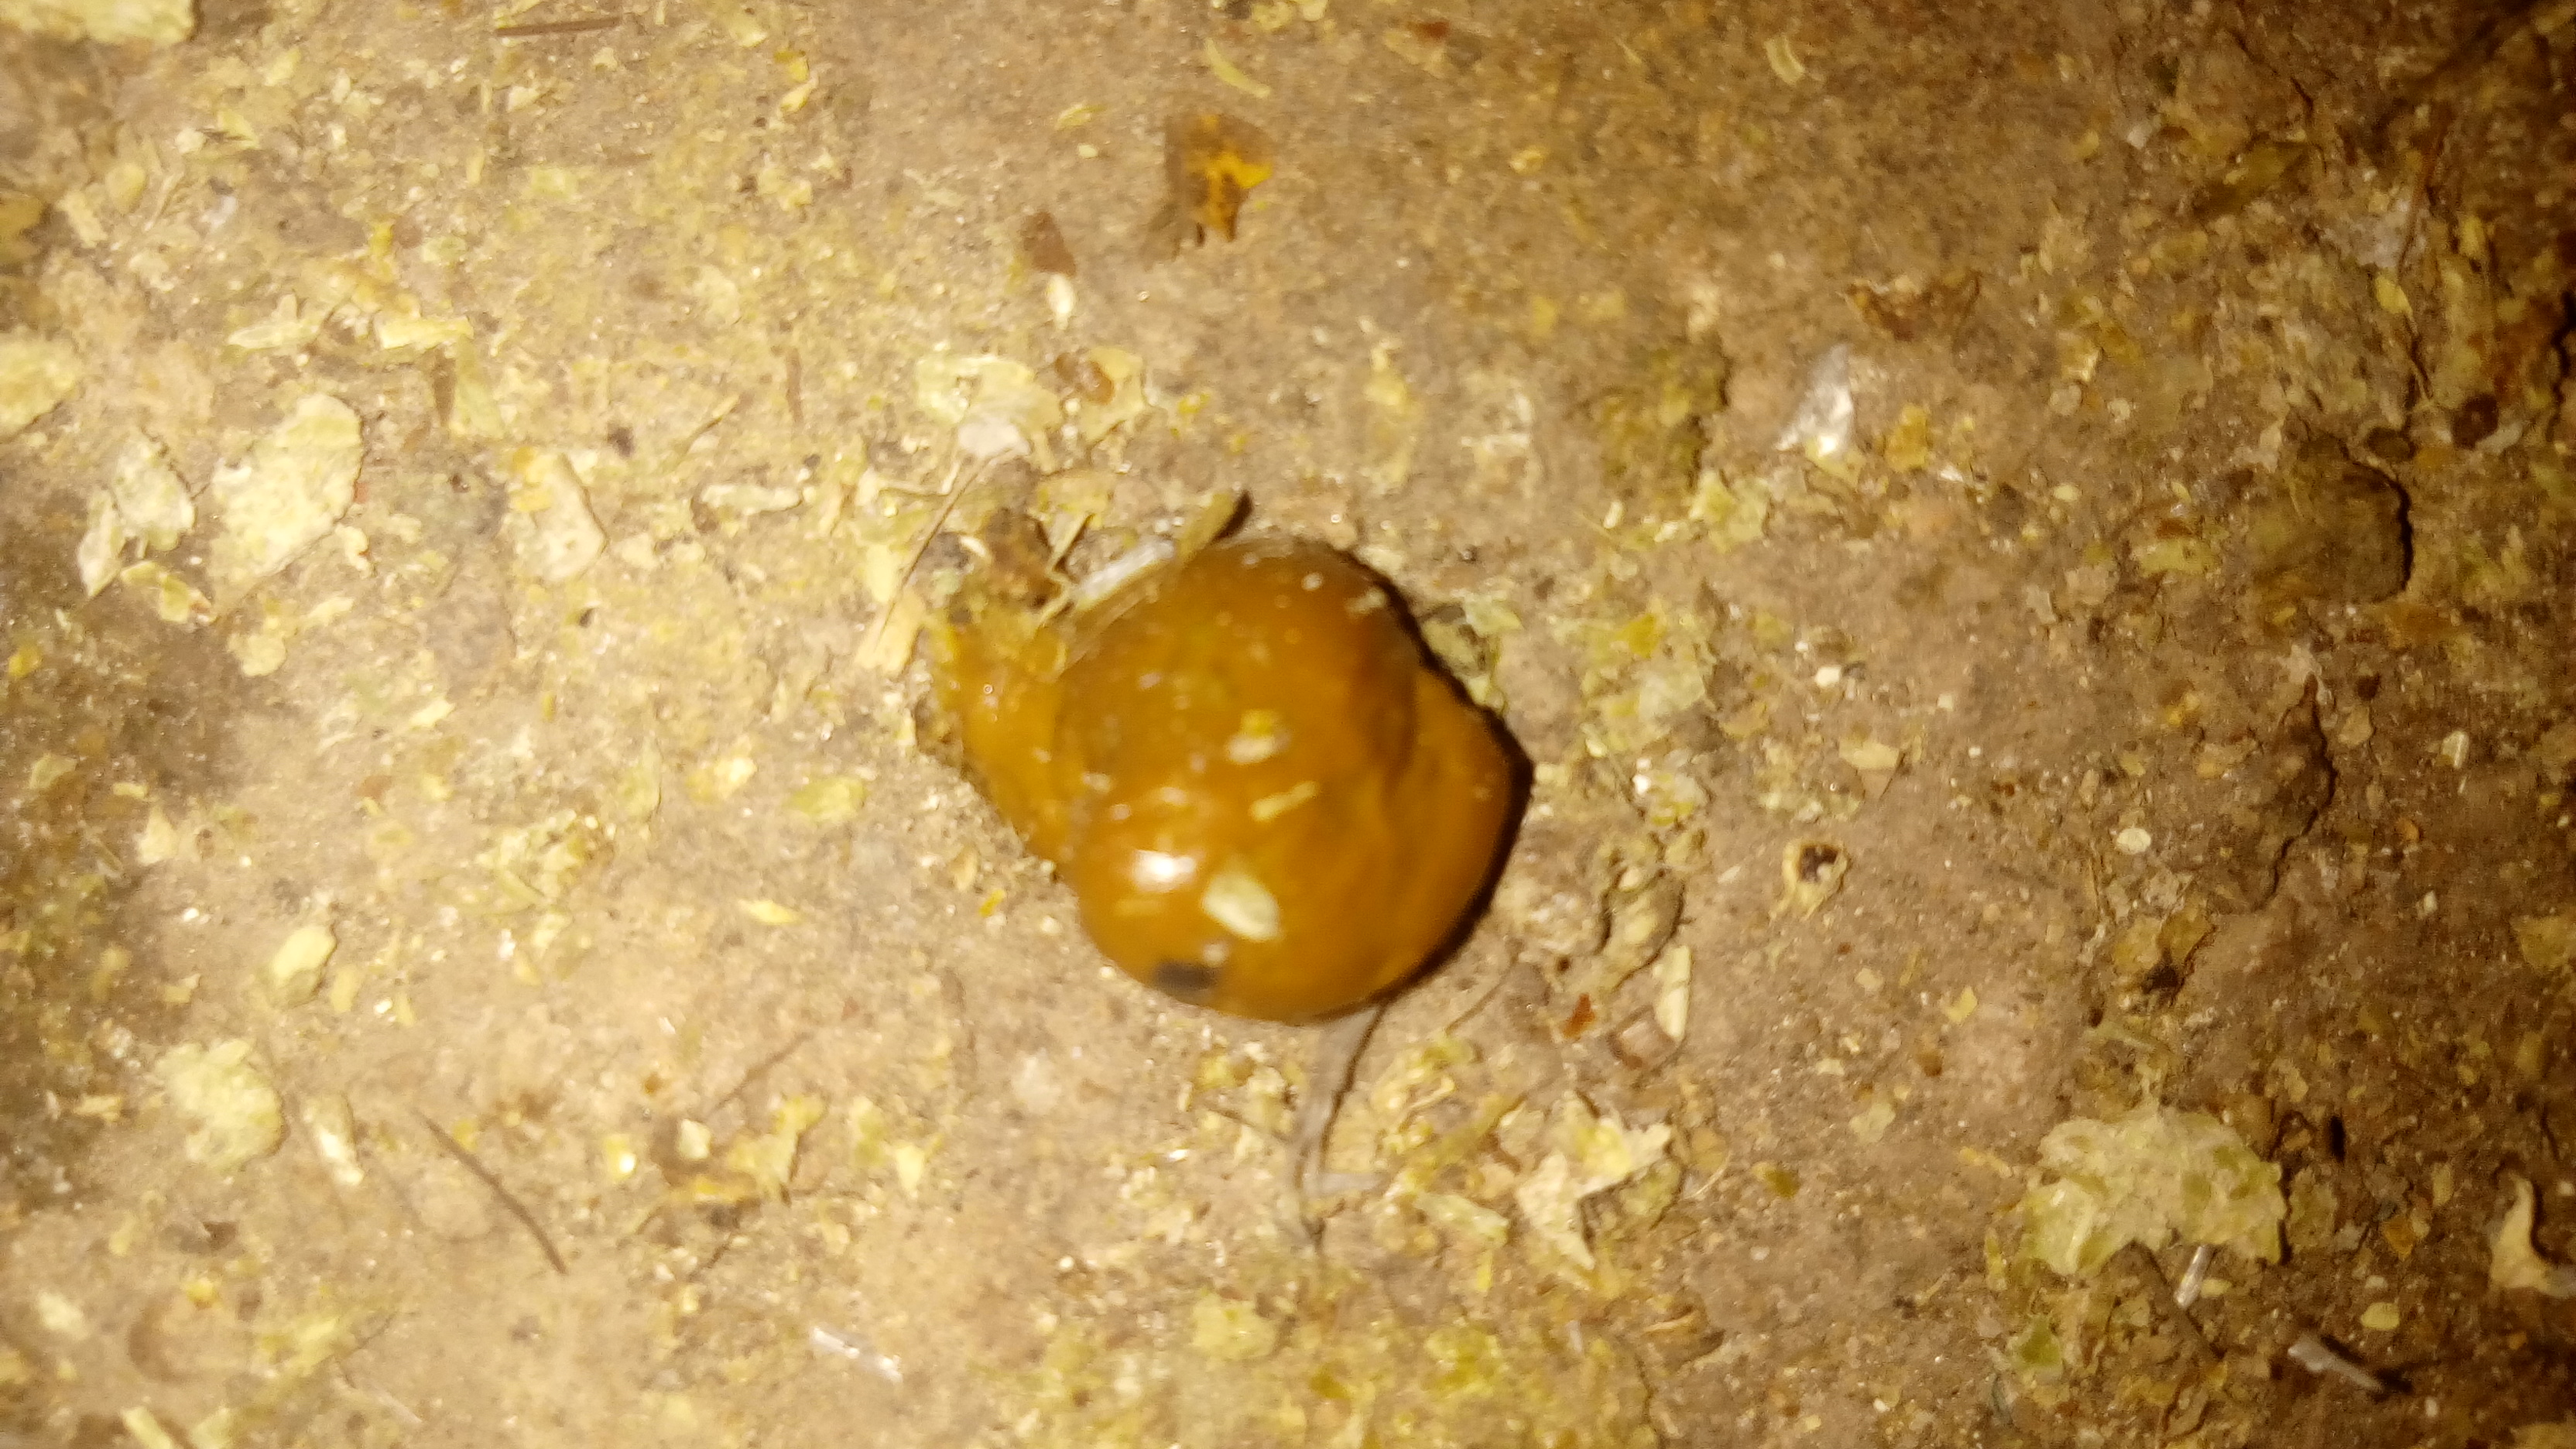
PCR-confirmed diagnosis: Coccidiosis